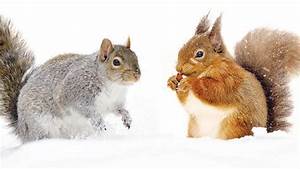
Label: squirrel